Like Flowers in Sand

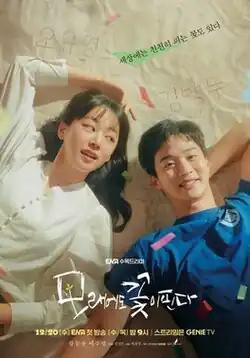
Promotional poster

Like Flowers in Sand is a 2023–2024 South Korean television series starring Jang Dong-yoon, Lee Ju-myoung, , Kim Bo-ra, Lee Jae-joon, and Lee Joo-seung. It follows the story of young people who are struggling to bloom in their lives against the backdrop of "ssireum" city of Geosan. It aired on ENA from December 20, 2023 to January 31, 2024, every Wednesday and Thursday at 21:00 (KST). It is also available for streaming on Netflix in selected regions.